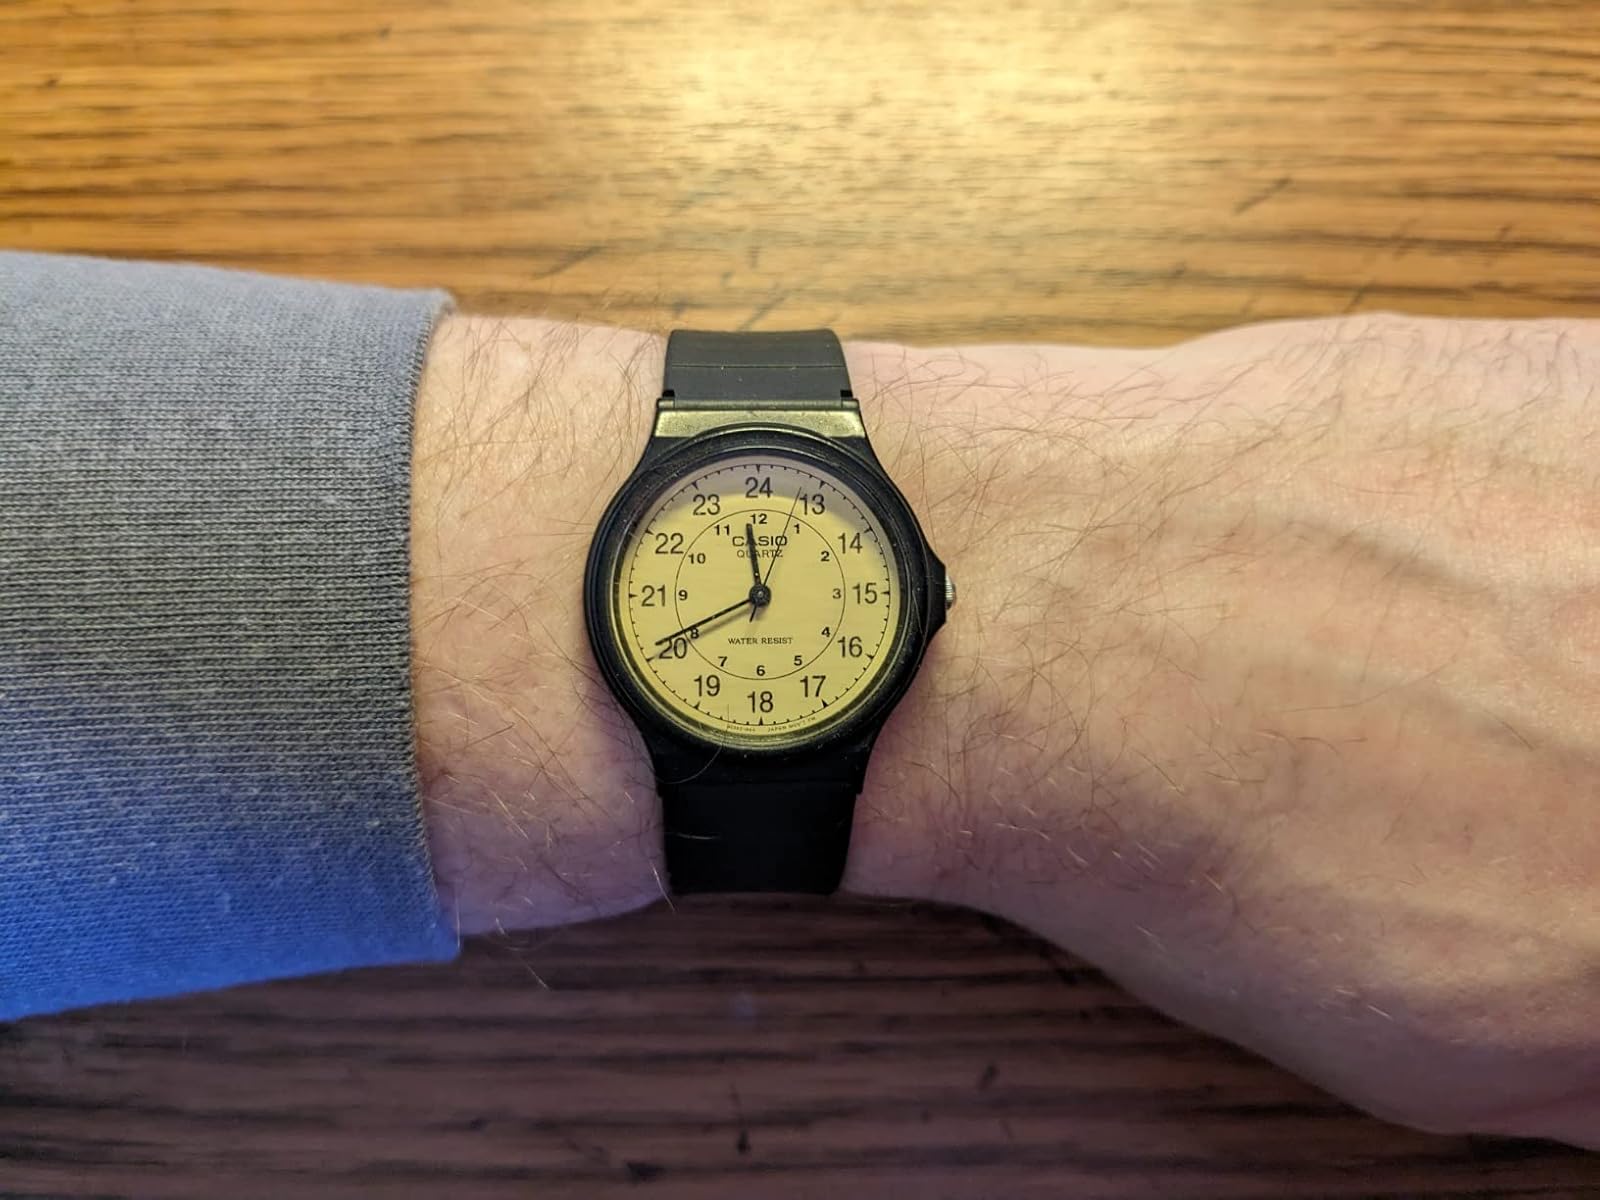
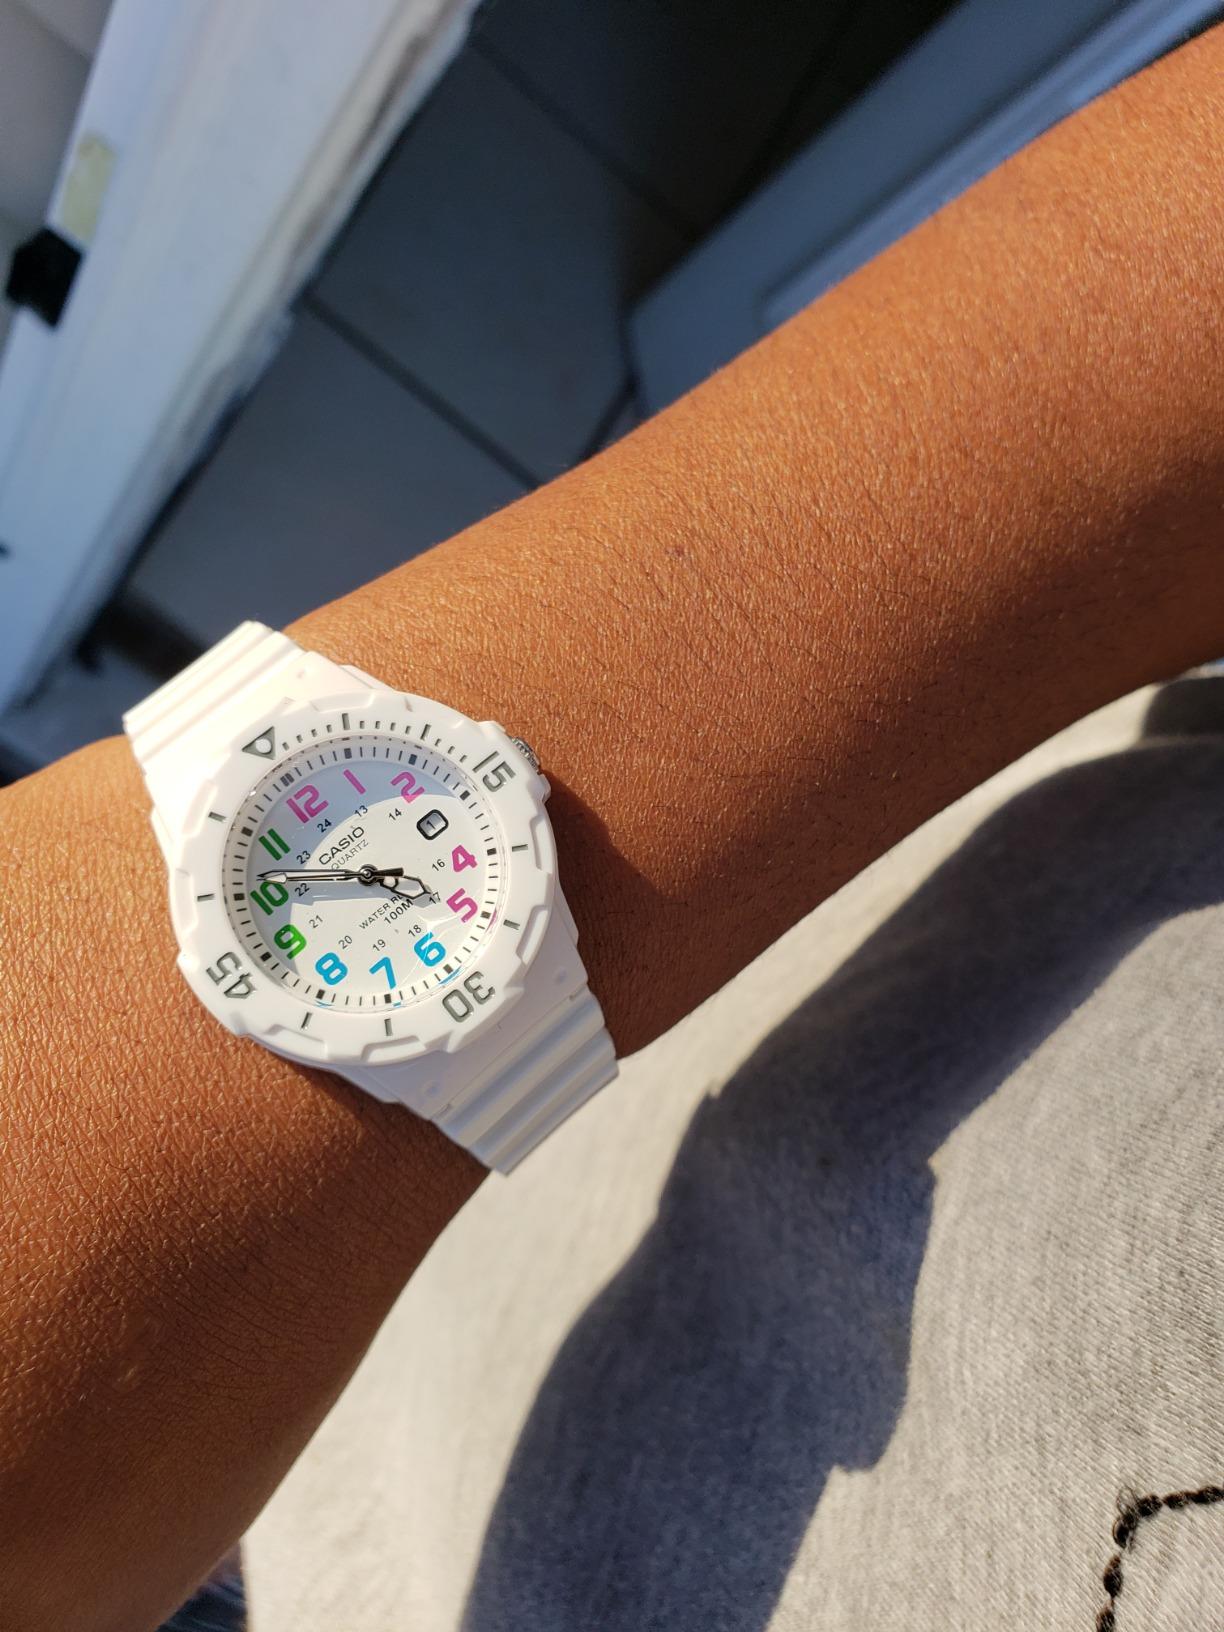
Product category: accessories_watch
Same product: no